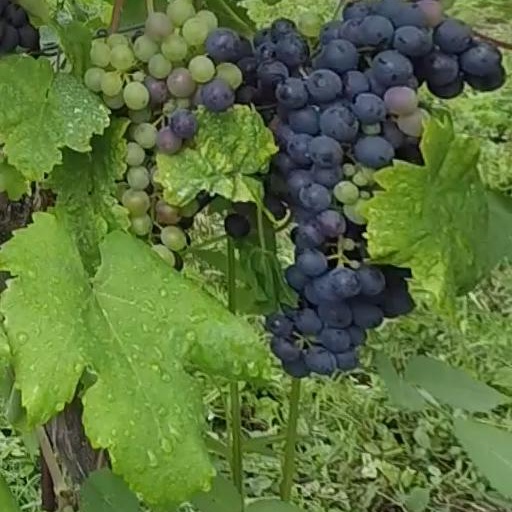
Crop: grape